Phèdre

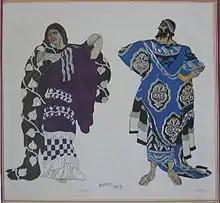
"Phèdre and Thésée" (1923), Léon Bakst

Act 1. Following Theseus's six-month absence, his son Hippolytus tells his tutor Theramenes of his intention to leave Troezen in search of his father.